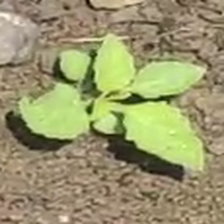
Weed species: Lamber_Quarter_plant(Chenopodium )